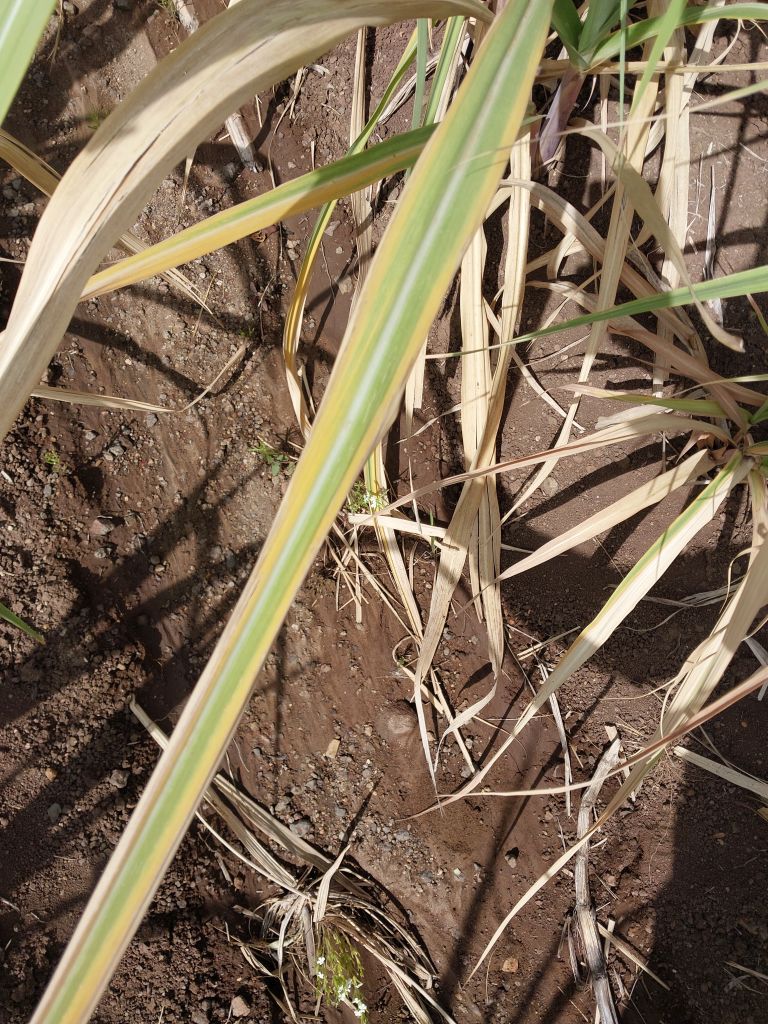
Label: Yellow Leaf